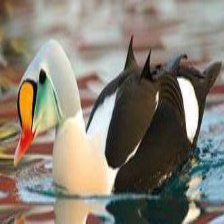
Species: KING EIDER
Scientific name: SOMATERIA SPECTABILIS
ImageNet parent category: drake